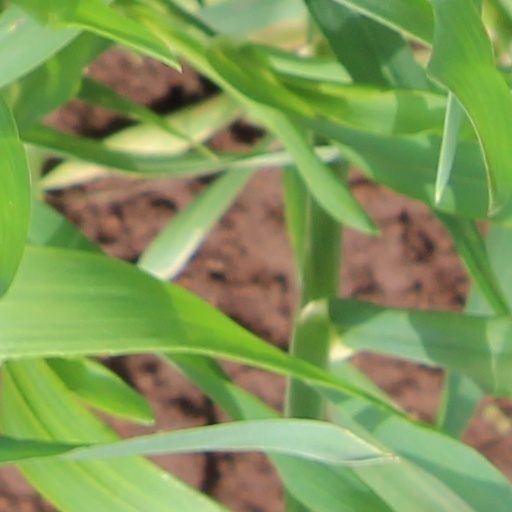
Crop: wheat